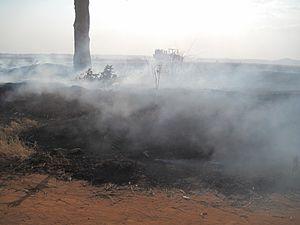
feu de brousse Bongolava Madagascar